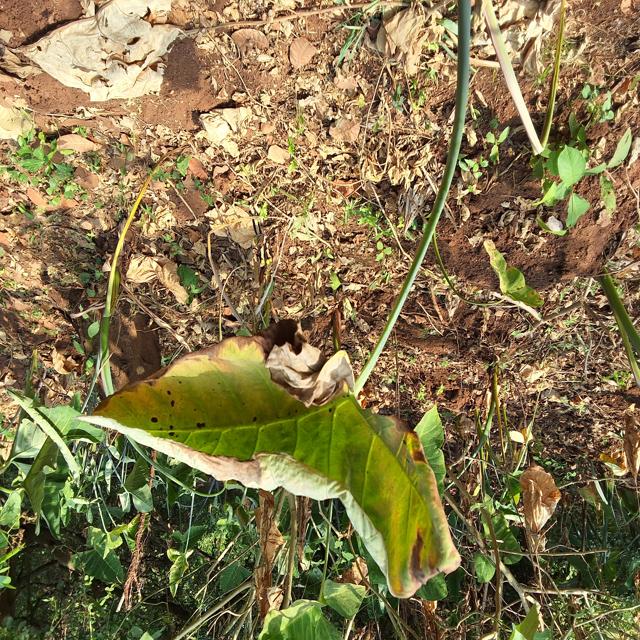
Label: Mid_Blight